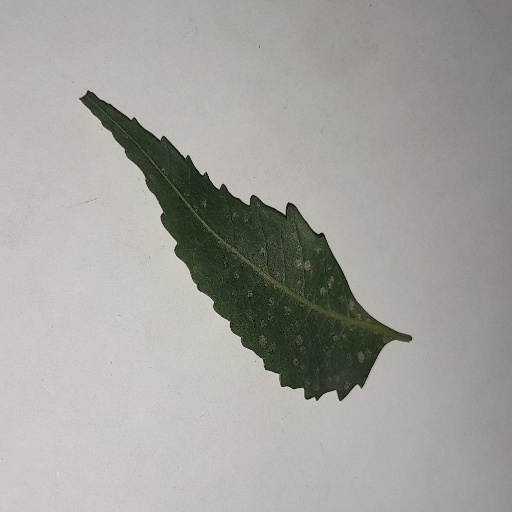
Species: Neem
Leaf condition: Powdery Mildew